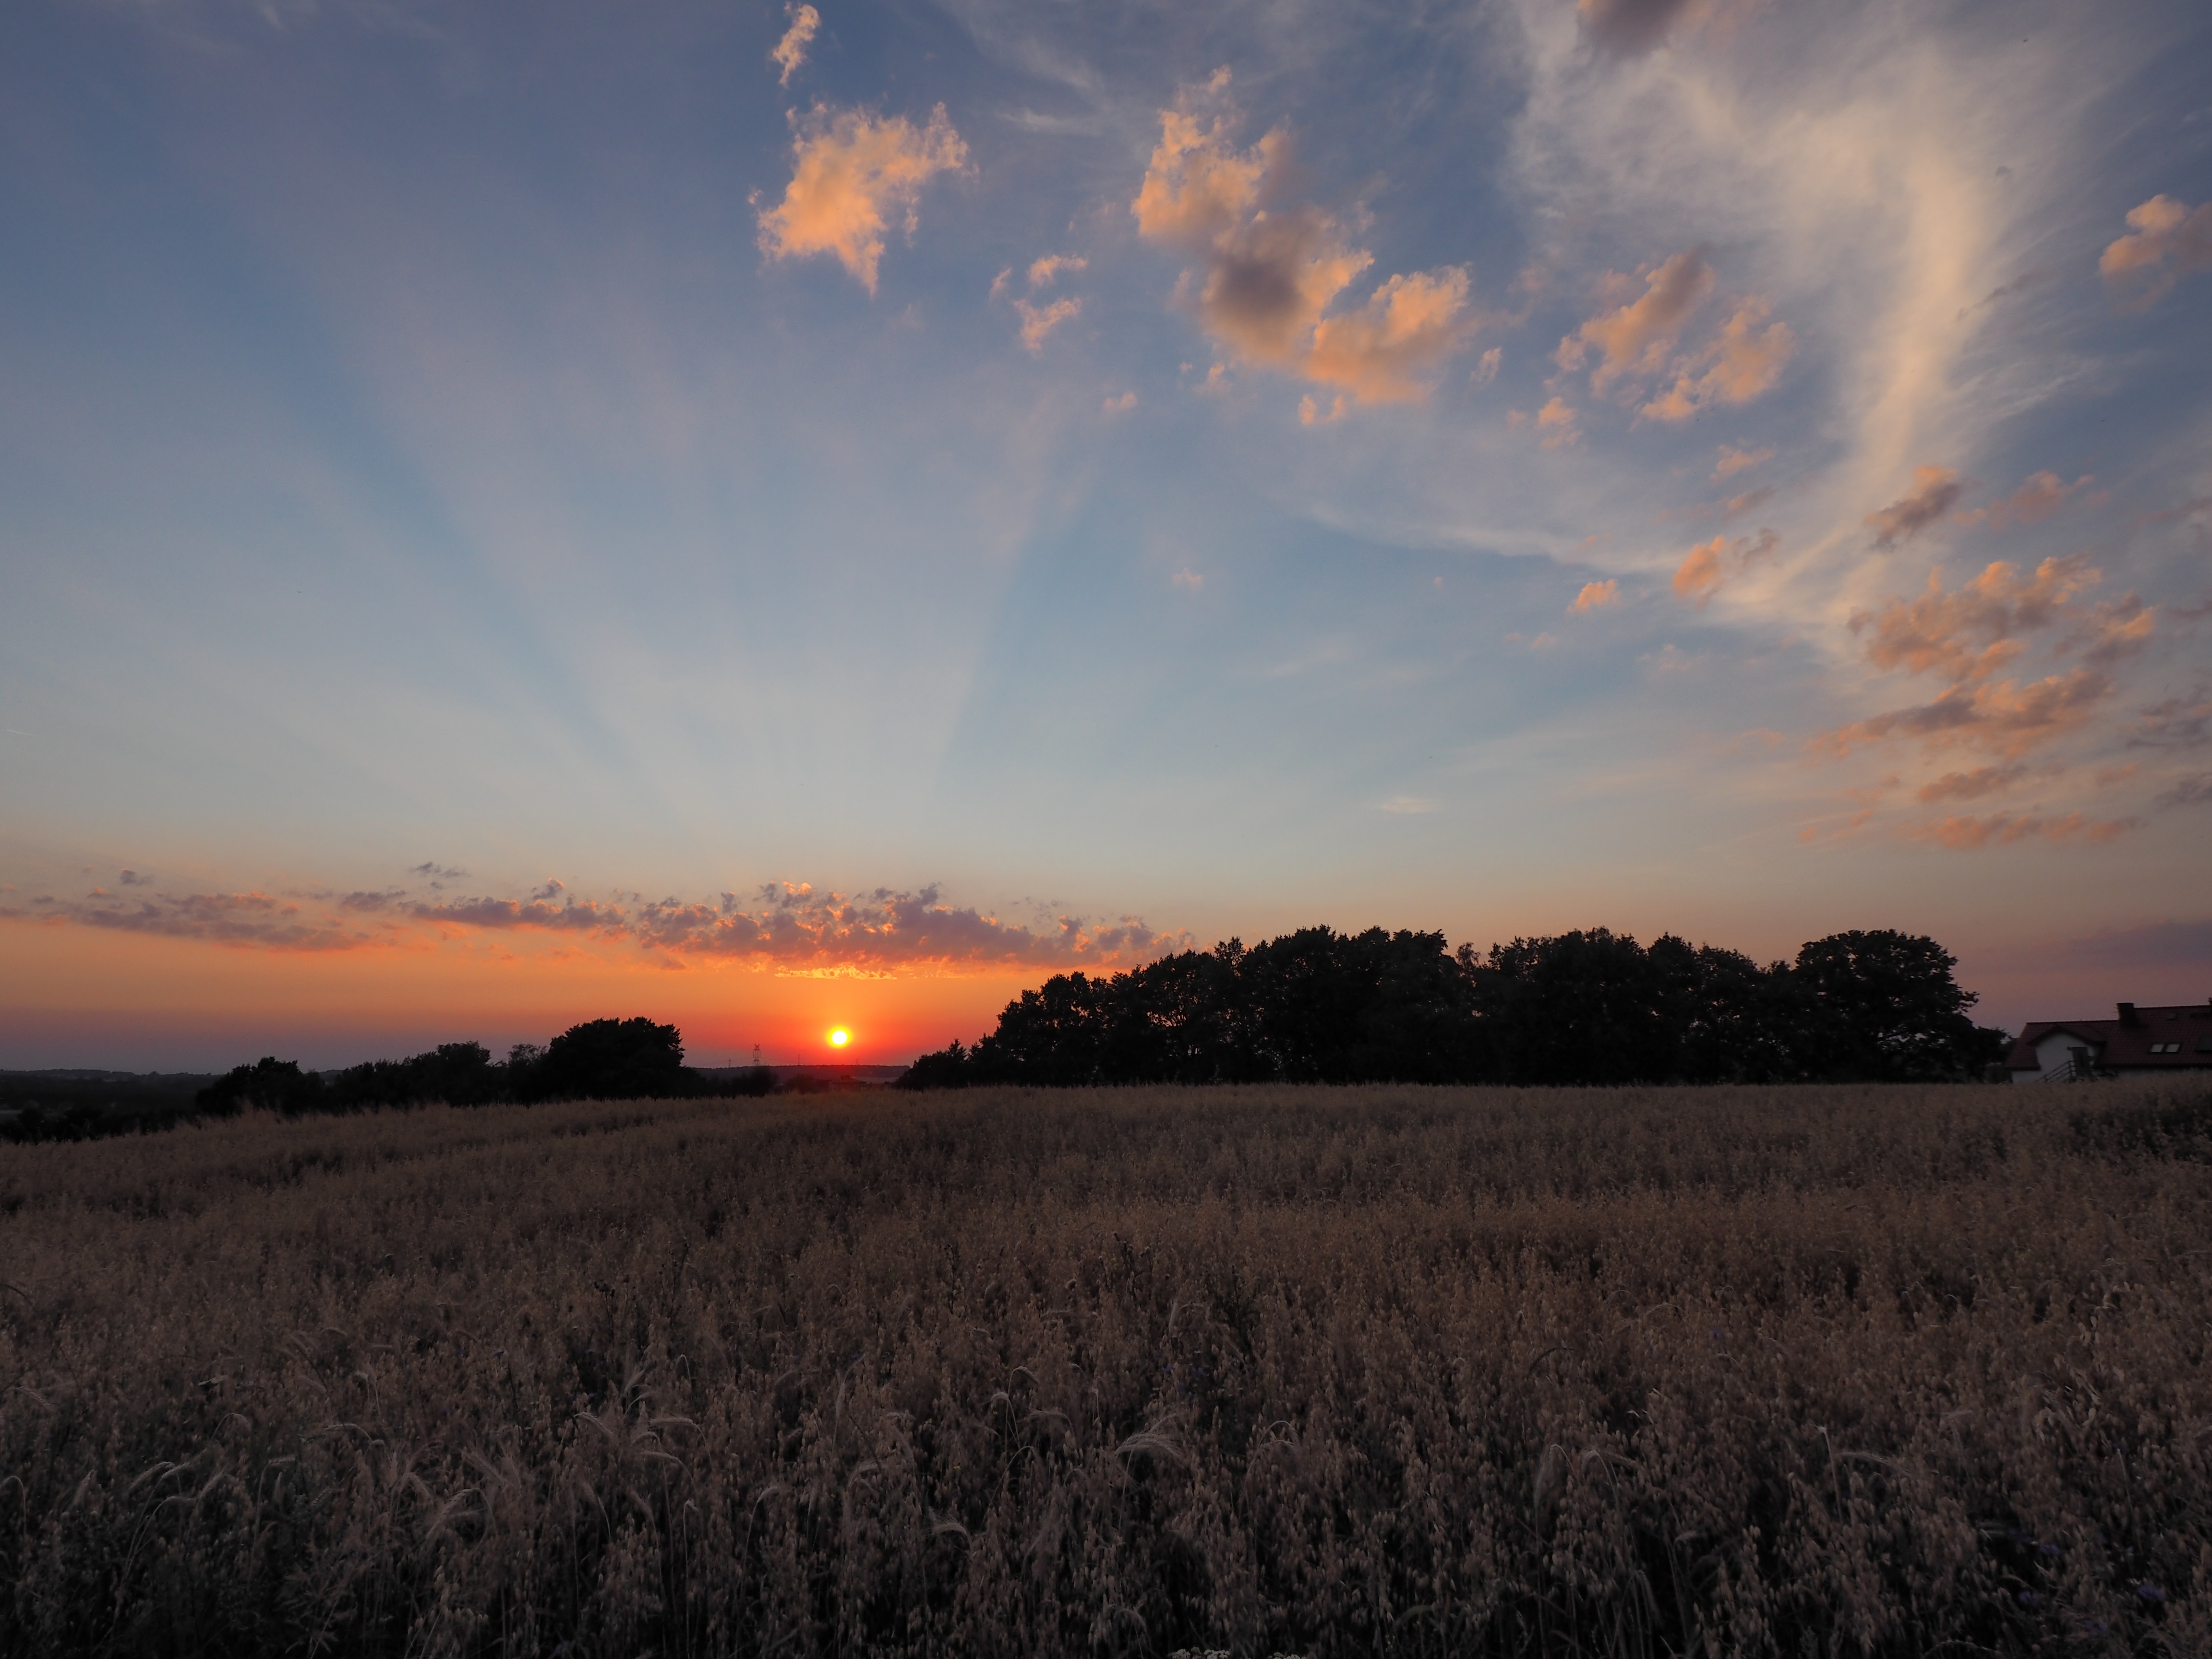
landscape, nature, horizon, cloud, sky, sun, sunrise, sunset, field, prairie, sunlight, morning, dawn, village, dusk, evening, twilight, reflection, holiday, agriculture, plain, clouds, poland, landscapes, the sun, afterglow, the rays, rural area, meteorological phenomenon, atmospheric phenomenon, grass family